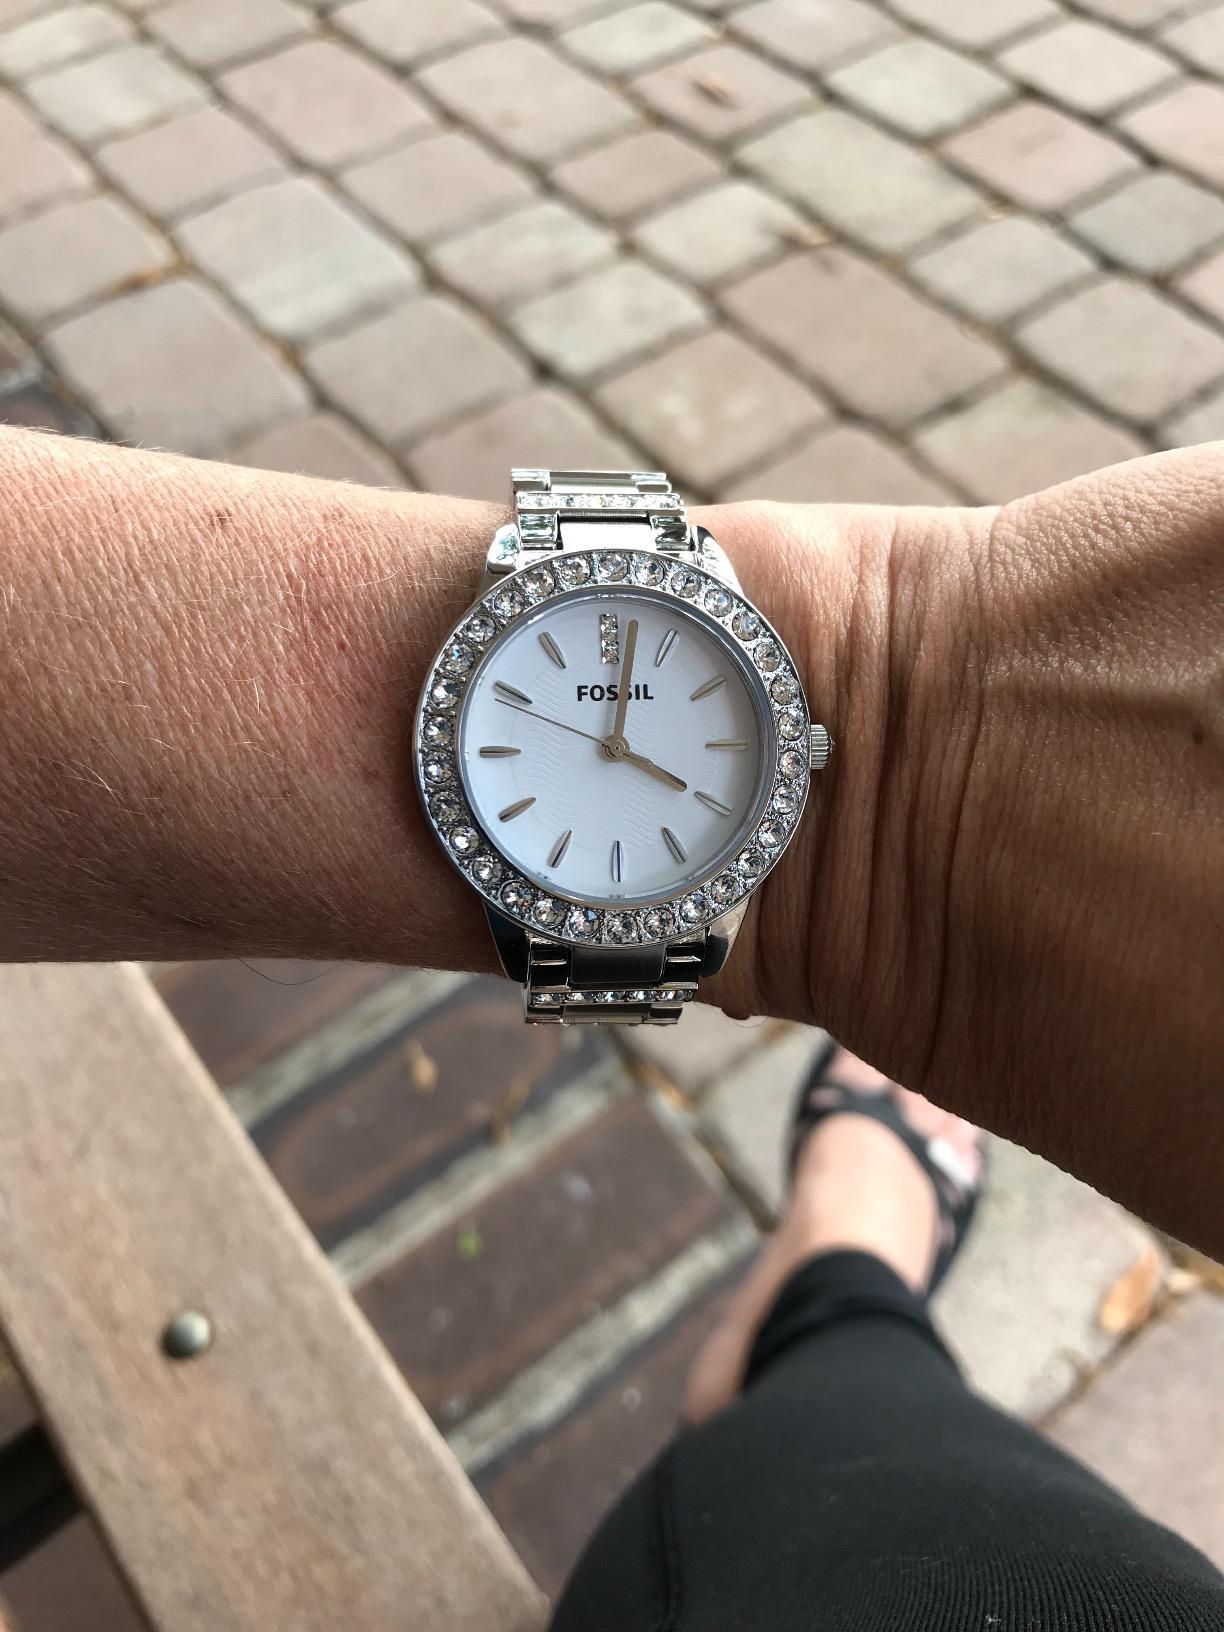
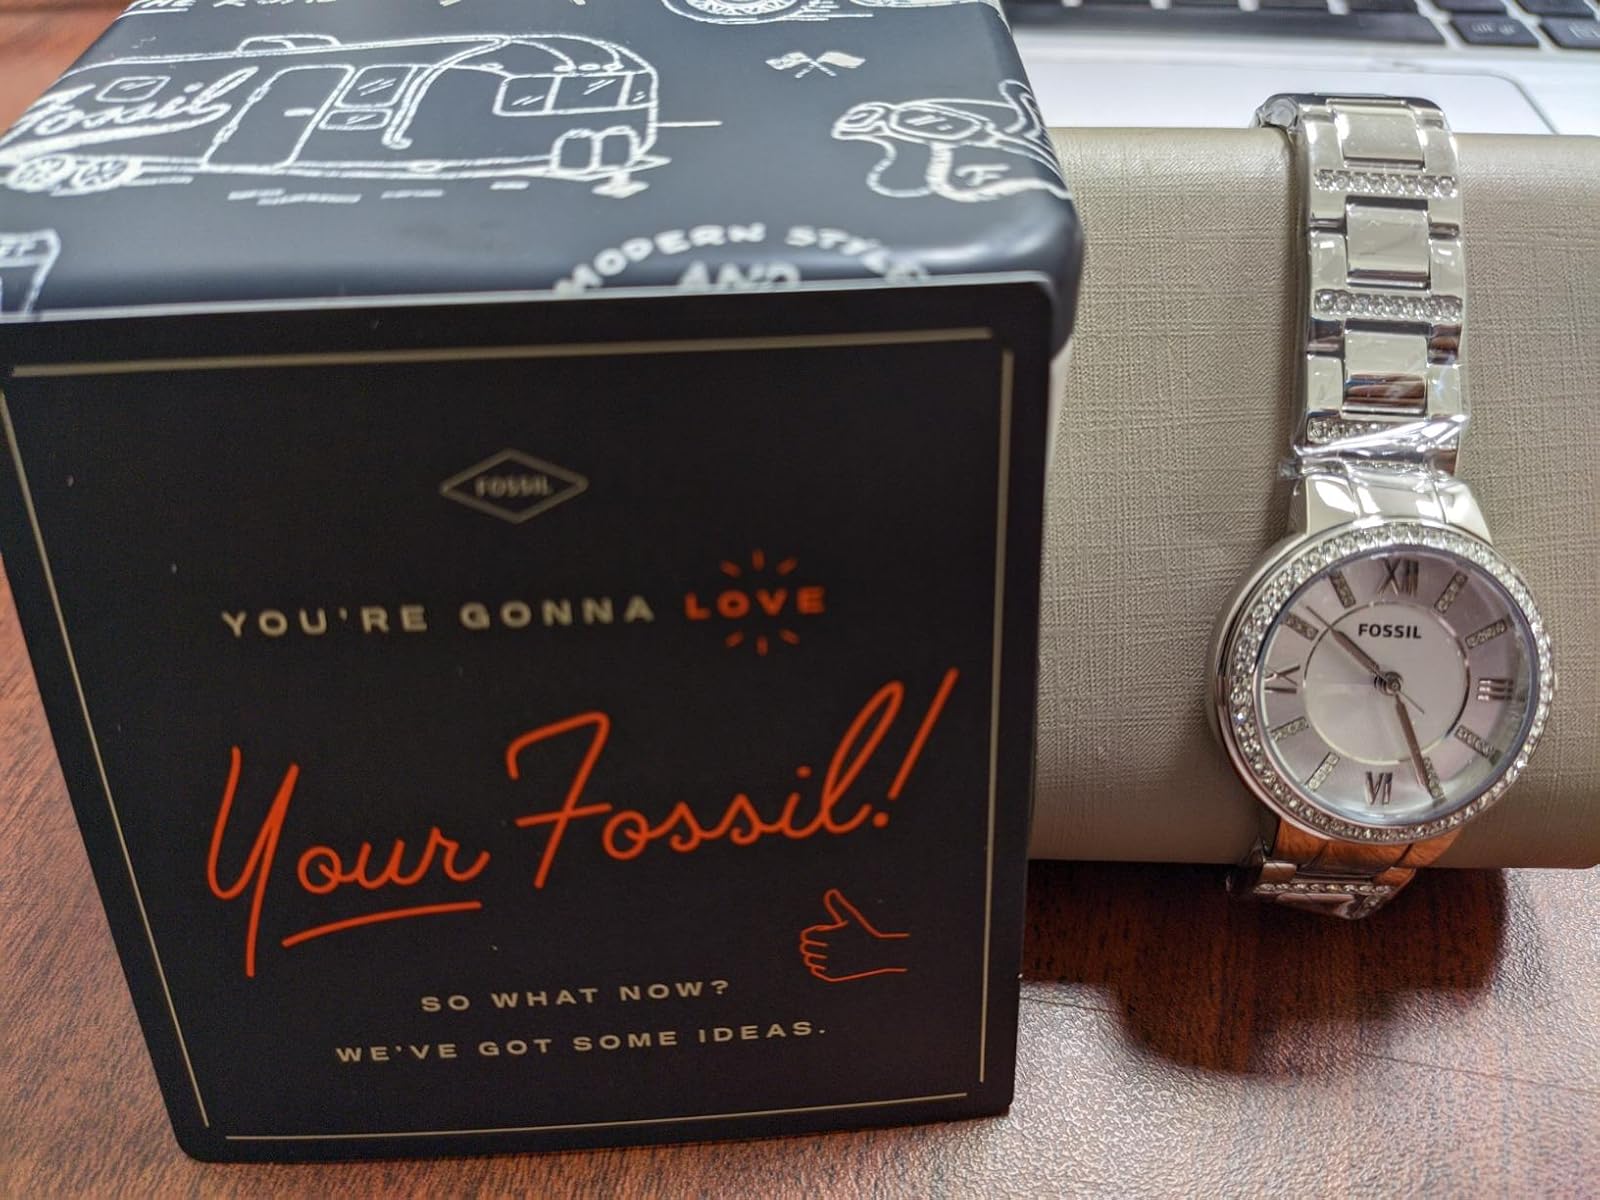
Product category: accessories_watch
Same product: no